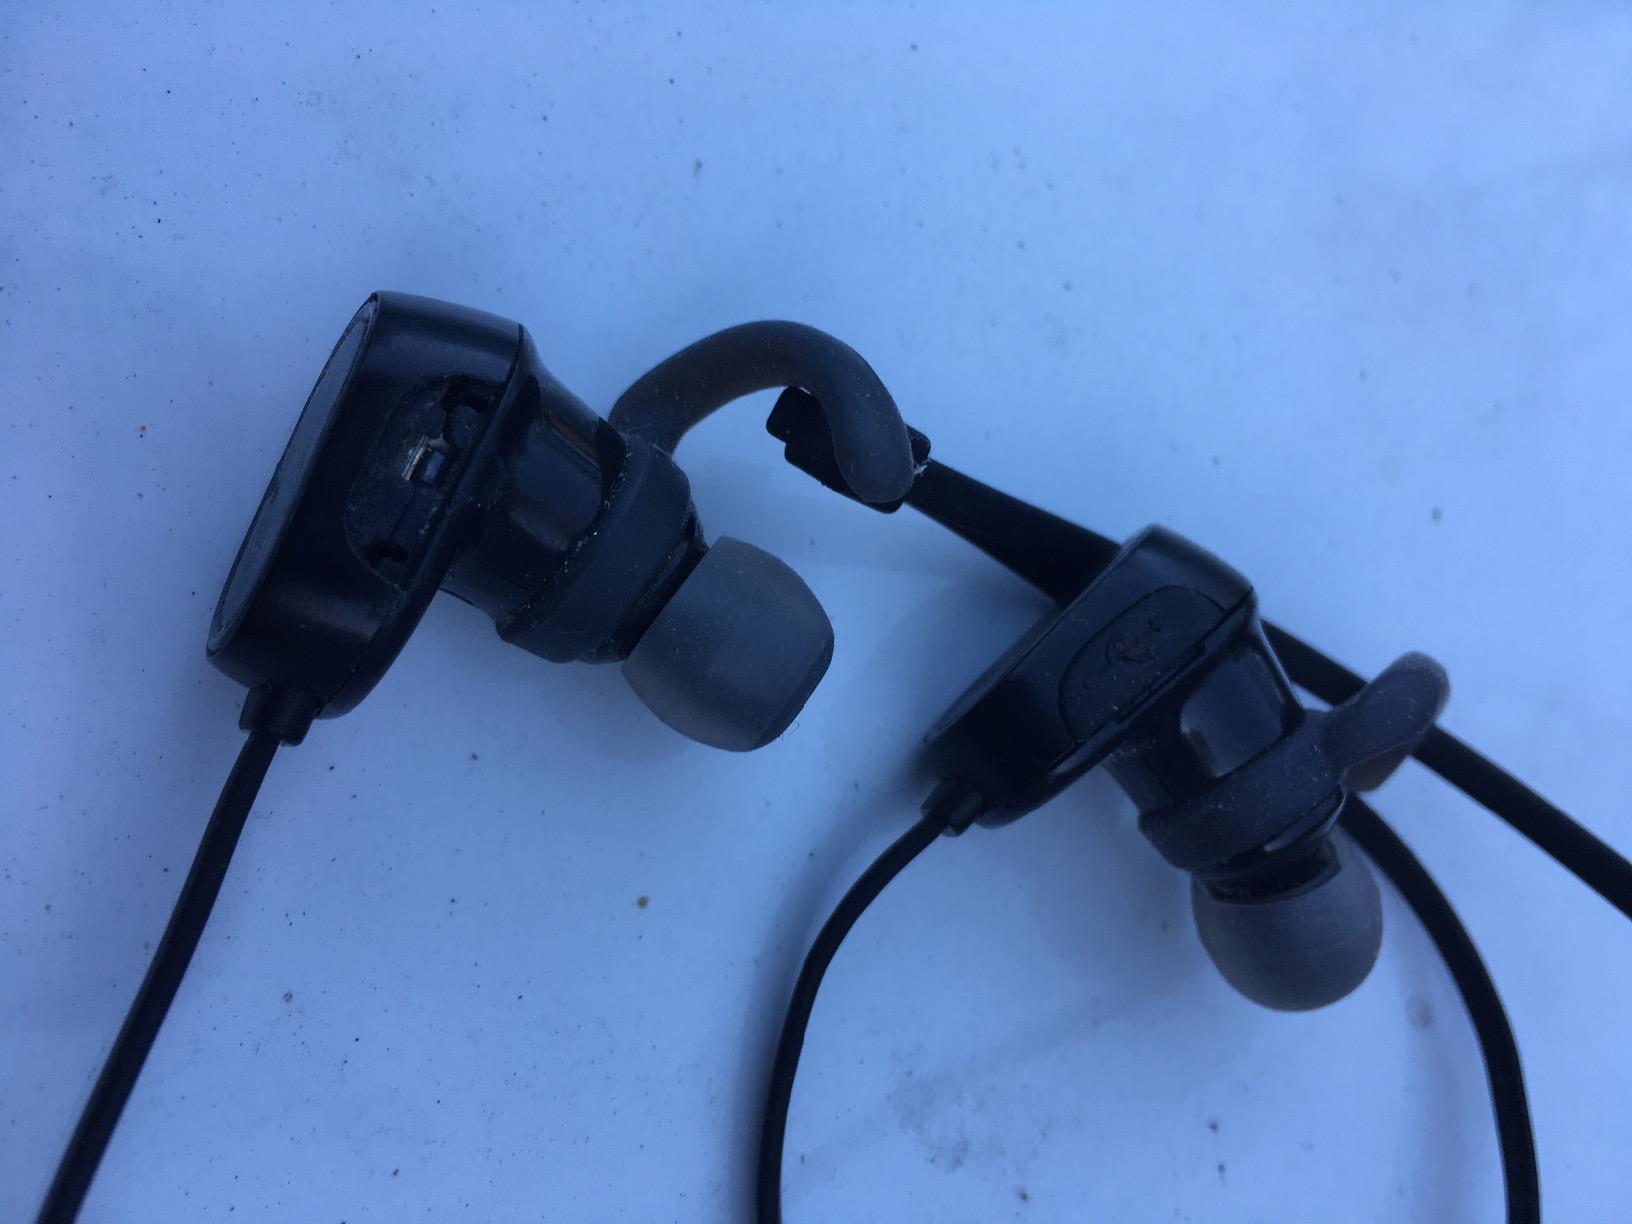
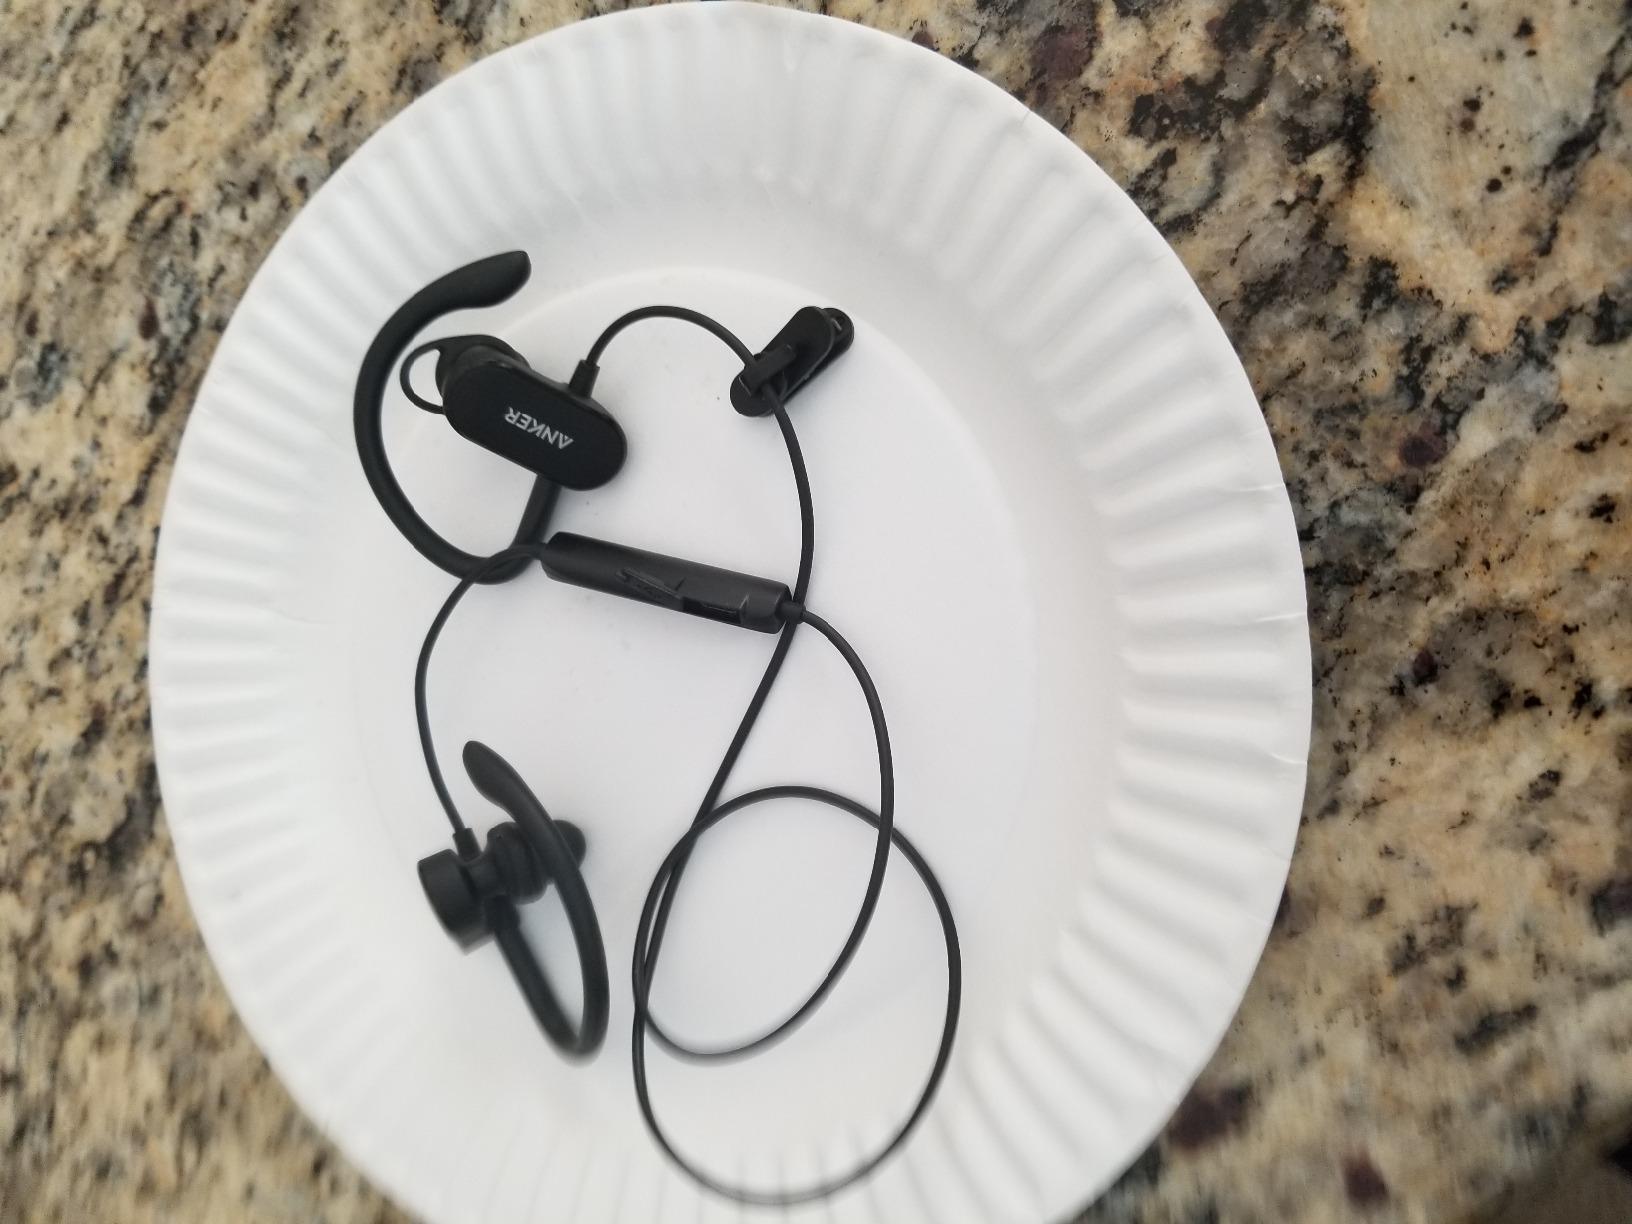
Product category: headphones
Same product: no